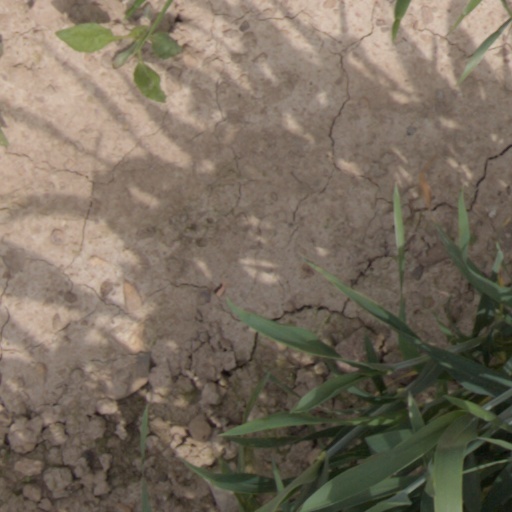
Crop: wheat